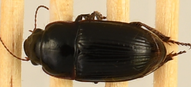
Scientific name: Euryderus grossus
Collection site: Central Plains Experimental Range NEON (CPER), plot CPER_004